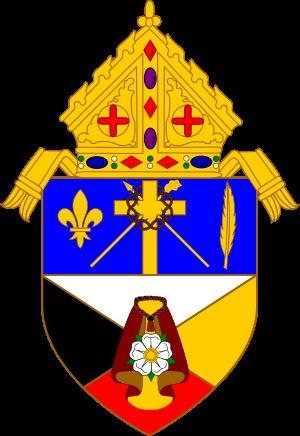
Grande Prairie est une ville de 61,08 km² située dans le du nord-ouest de la province de l'Alberta au Canada. Elle se trouve à 456 km au nord-ouest d'Edmonton à la limite sud de la région de la Rivière-de-la-Paix. Grande Prairie est le plus grand centre économique de la région.